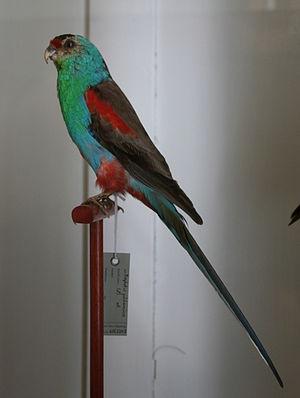
Ceci est une liste des oiseaux endémiques ou quasi-endémiques d'Australie.